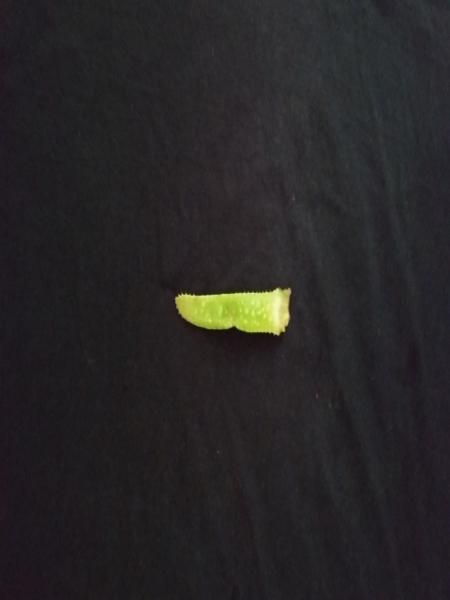
Plant: Aloevera